GWR 2251 Class

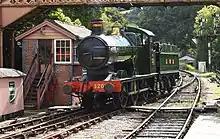
Preserved 3205 on the South Devon Railway.

One, 3205, has been preserved and is located on the South Devon Railway in Devon. While the engine has spent most of its preserved life running on heritage railways including the Severn Valley Railway, West Somerset Railway & then the Dart Valley Railway (before renaming to the SDR). For a very brief one-off appearance the engine made a mainline appearance at the Rocket 150 celebrations in 1980. The engine arrived at the event and then later departed for home under its own power.